Progressive metalcore

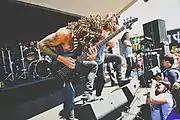
Born of Osiris in 2012 in Shakopee, Minnesota

According to "Metal Insider" in 2010, "progressive metalcore bands are now appearing all over the place." I, the Breather "weren’t exactly the first" to perform "technical metalcore," but are noted for their "well constructed" instrumentation; they have influenced the style alongside For Today and Born of Osiris, who have been referred to as "the bastions of modern technical metalcore" for their 2013 release "Tomorrow We Die Alive". Carcer City is a progressive metalcore band that showcases "technical riffs amid more prominent atmospheric sections." They have been described as "ambient metalcore." According to Corey Deiterman of the "Houston Press", Northlane is a primary contributor of the style, and is "making waves with their particular brand of progressive metalcore, which features ... interesting use of space and ambiance." Invent Animate is a progressive metalcore band that formed in Texas in 2011. They have been compared with Northlane and Erra. They focus on "syncopating their music to help build ... ambient soundscapes." The band formed in 2015; rooted in "ambient metalcore," their debut album was "defined by its progressive riffing and percussive assault." Volumes is a djent-influenced progressive metalcore band that has received critical acclaim for their "career-defining" song "Edge Of The Earth," and their 2017 release, "Different Animals".